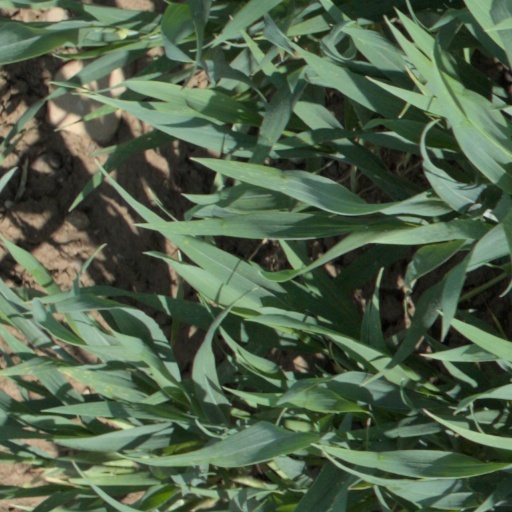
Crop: wheat